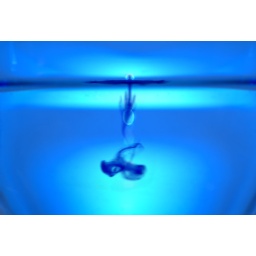
drop of ink in a glass of water